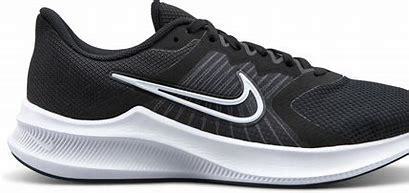
Brand: Nike
Model: Downshifter 11